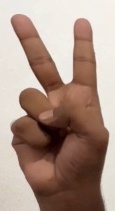
ASL sign: V